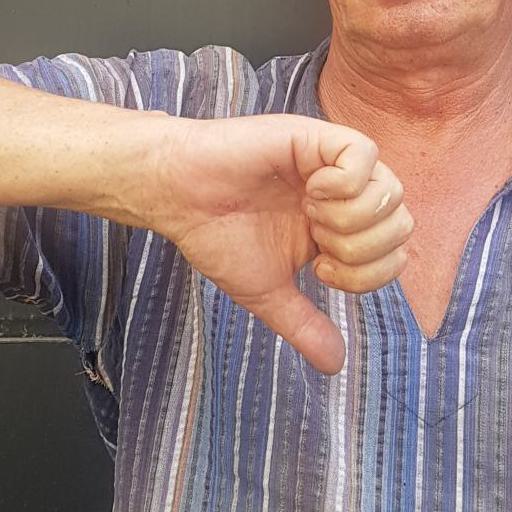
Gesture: dislike